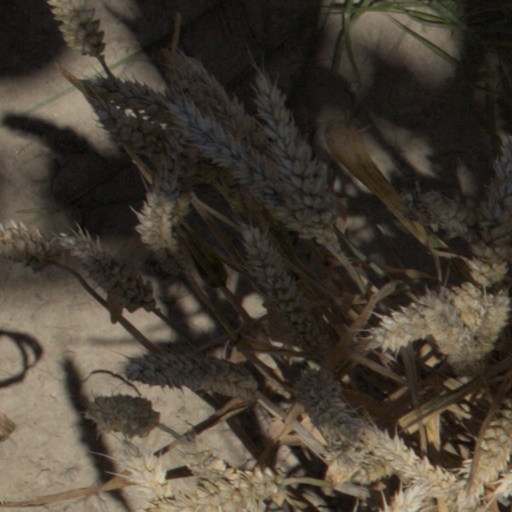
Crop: wheat